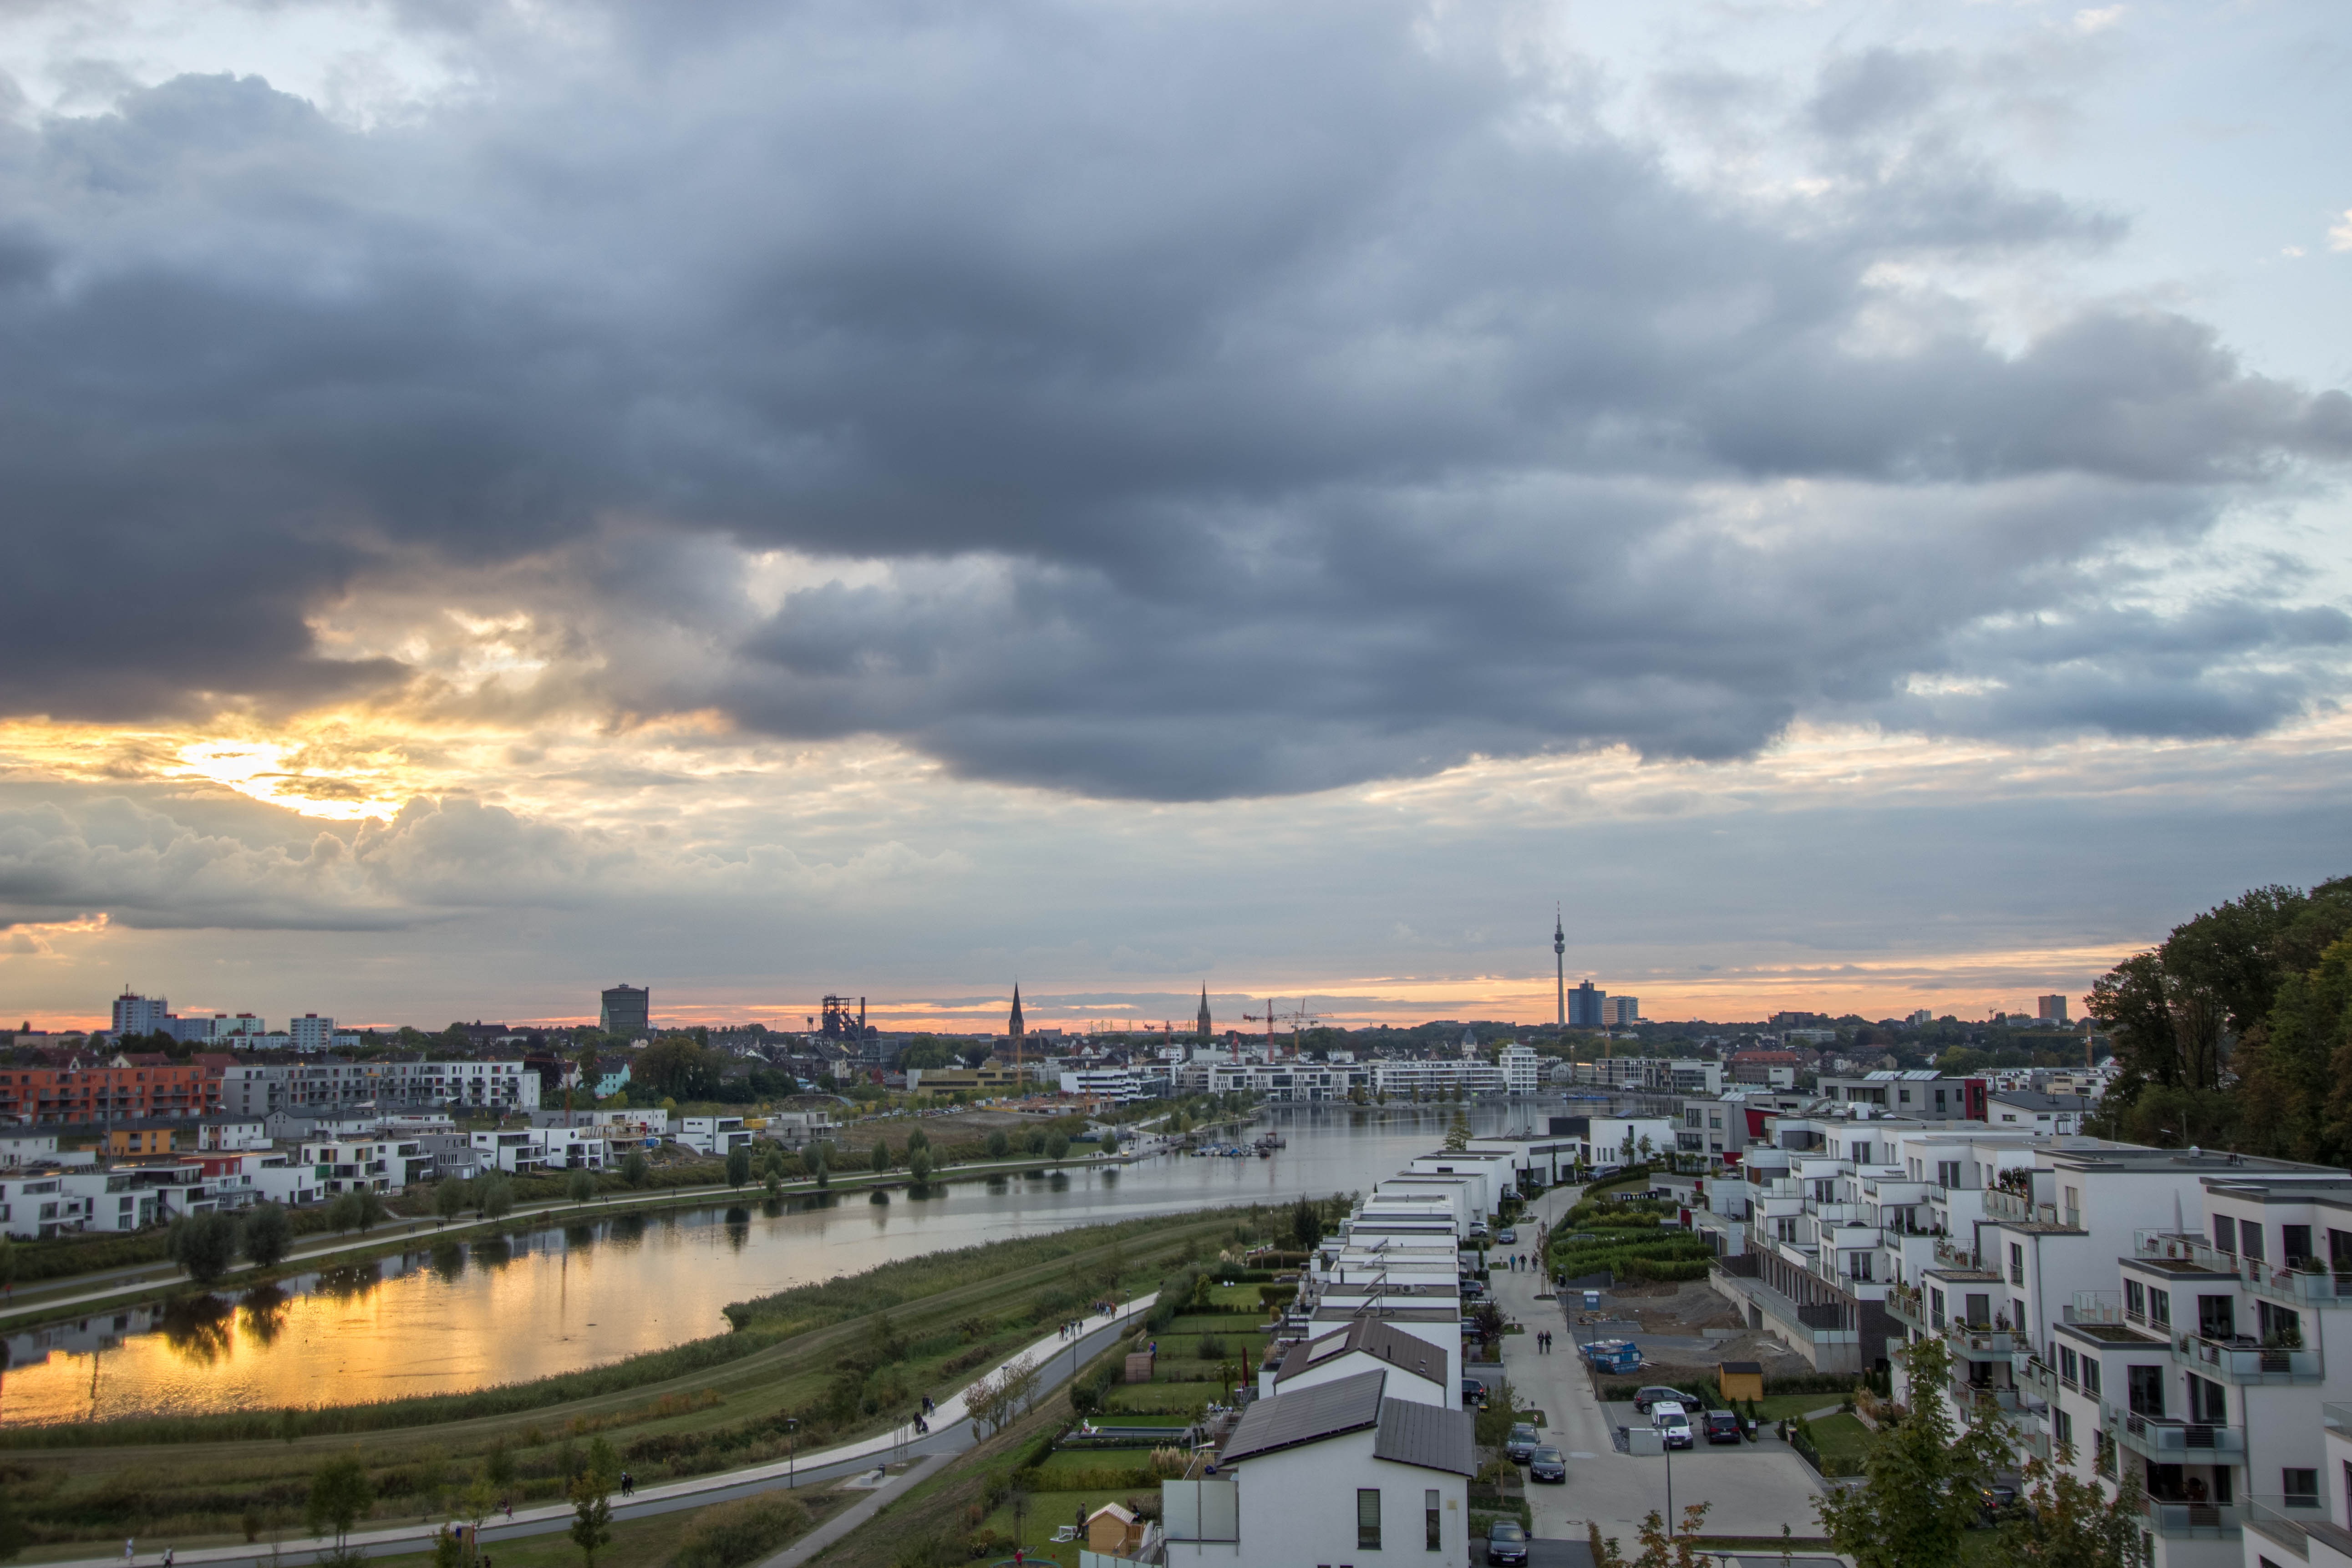
horizon, cloud, sky, sunset, skyline, city, river, cityscape, panorama, dusk, evening, reflection, landmark, industry, tourism, waterway, mood, dortmund, ruhr area, phoenix lake, landscape park, industrial heritage, north rhine westphalia, human settlement